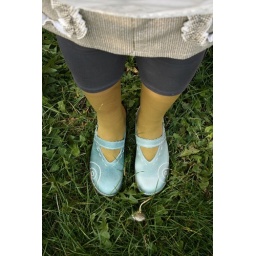
el naturalista iggdrasil clogs in sky blue